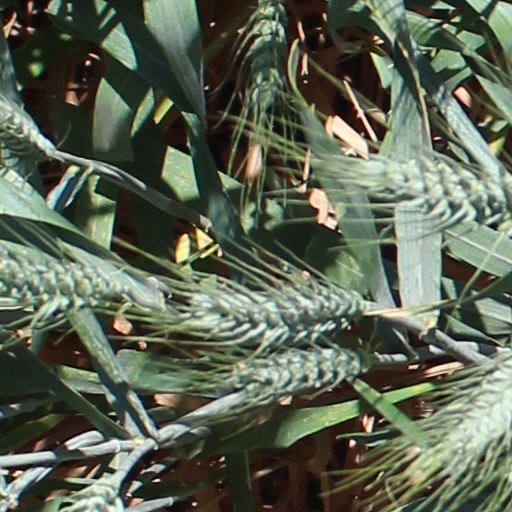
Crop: wheat